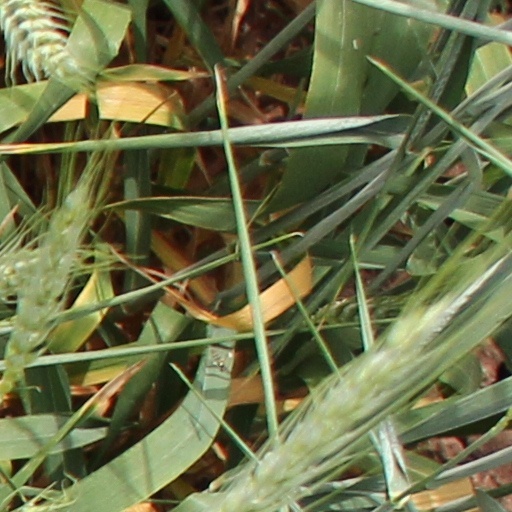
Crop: wheat